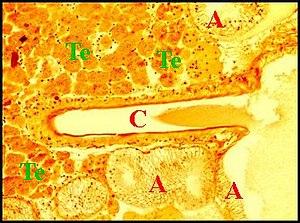
Vue d'ensemble du tissu endocrinoïde d'une Mastophora femelle adulte
Mastophora est un genre d'araignées aranéomorphes de la famille des Araneidae et de la sous-famille des Mastophorinae, avec les genres Agatostichus, Cladomelea et Acantharachne, Dicrostichus.